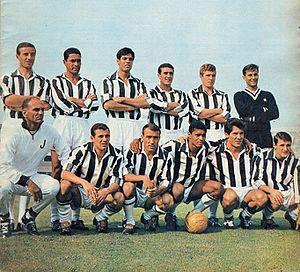
La saison 1963-1964 de la Juventus Football Club est la soixante-et-unième de l'histoire du club, créé soixante-sept ans plus tôt en 1897.